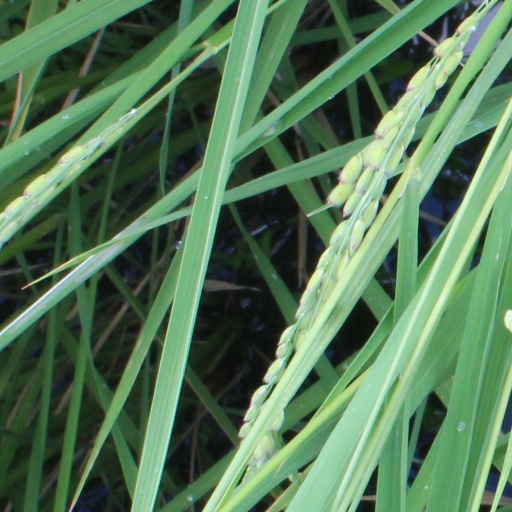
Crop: rice